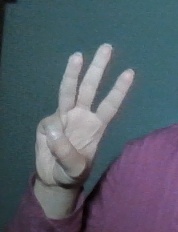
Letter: thaa